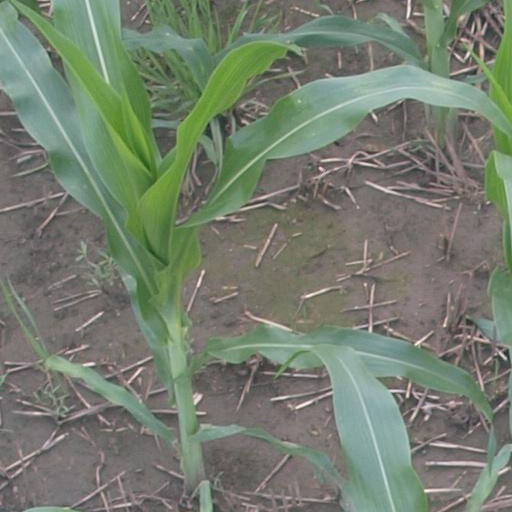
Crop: maize; corn